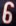
Number: 6